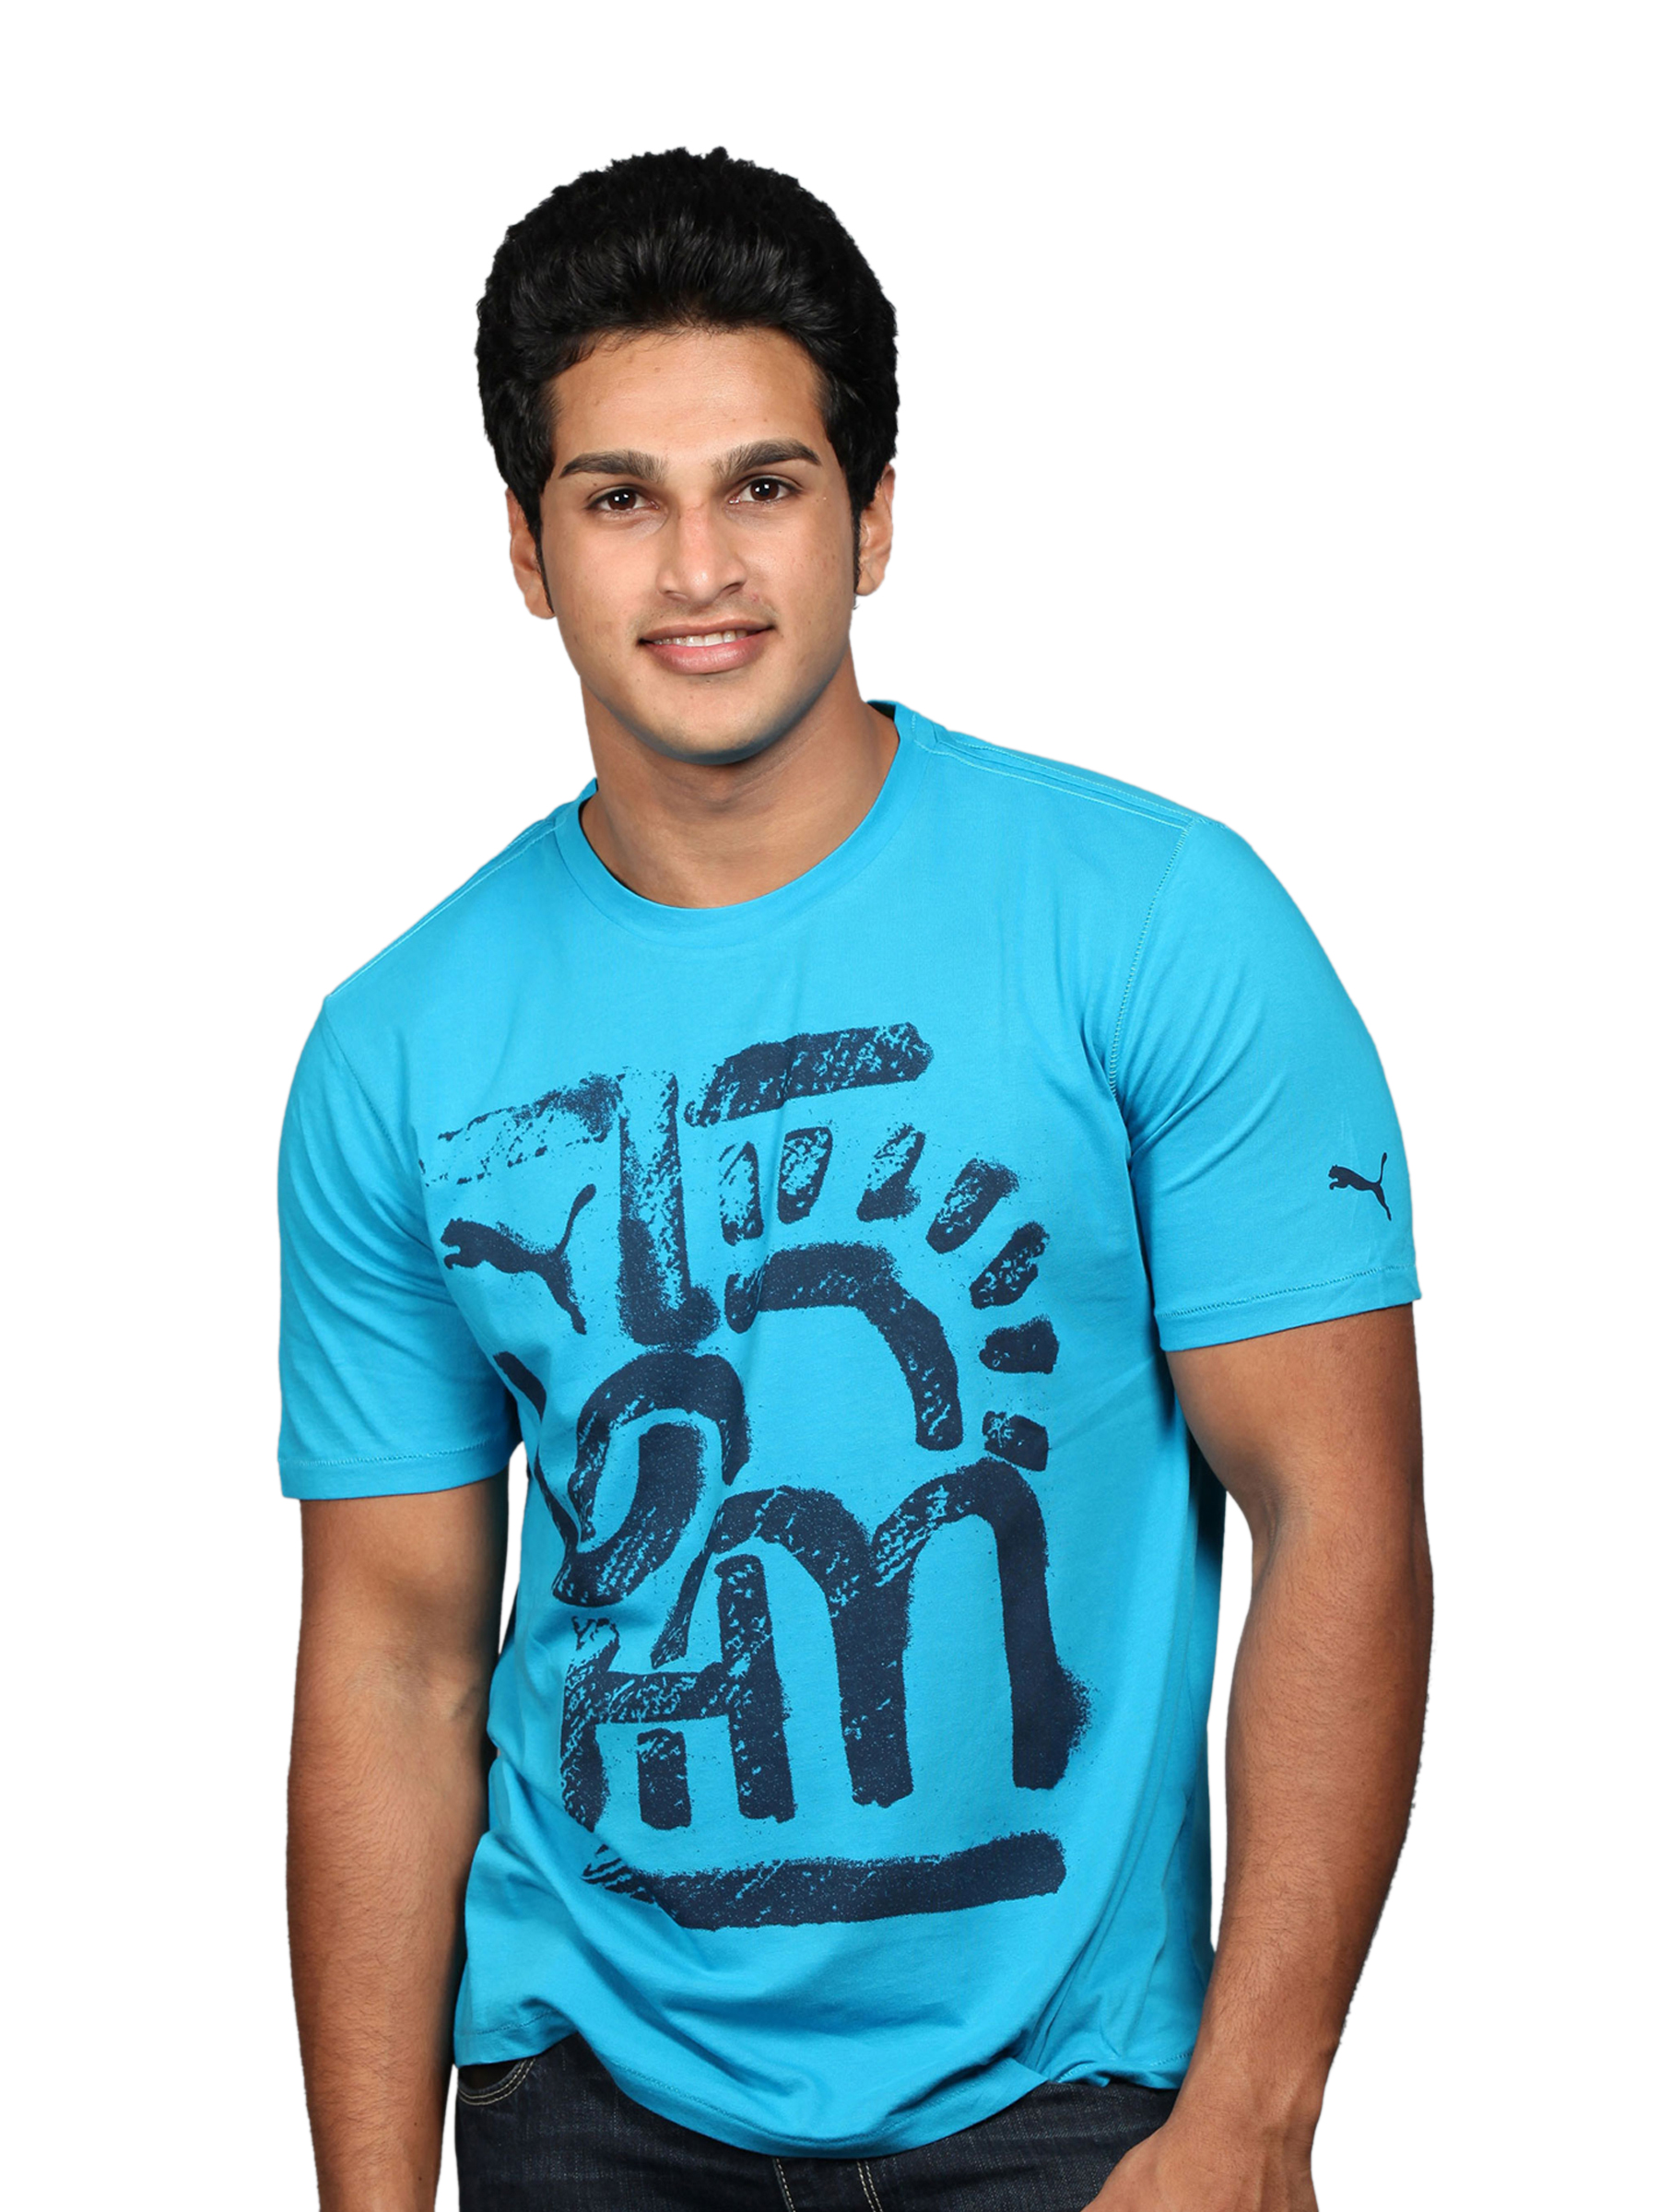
Puma Men's Hawaian Ocan Blue T-shirt
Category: Apparel / Topwear / Tshirts
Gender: Men
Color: Blue
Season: Fall 2010
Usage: Casual